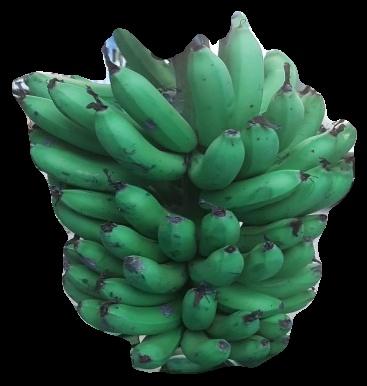
Variety: pachbale
Grade: grade2